GhettoPhysics

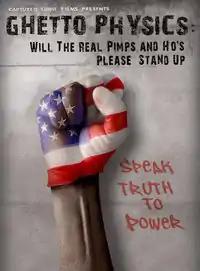

GhettoPhysics: Will the Real Pimps and Hos Please Stand Up! is a 2010 docudrama film written and directed by William Arntz and E. Raymond Brown. The film is based on Brown's 2003 book, "Will The Real Pimps and Hos Please Stand Up! — Peeping the Multi-leveled Global Game". The book and the film examine the interplay between Pimps and "Hos" and how that dynamic is the oldest and simplest expression of the ways in which power is wielded in today's world. The film uses documentary footage, animation, satire and dramatization to illustrate examples culled from the "hood" to Wall Street. Whether the players are real-life pimps or corporate executives, they are all playing the “game” and repeating the same power dynamics.